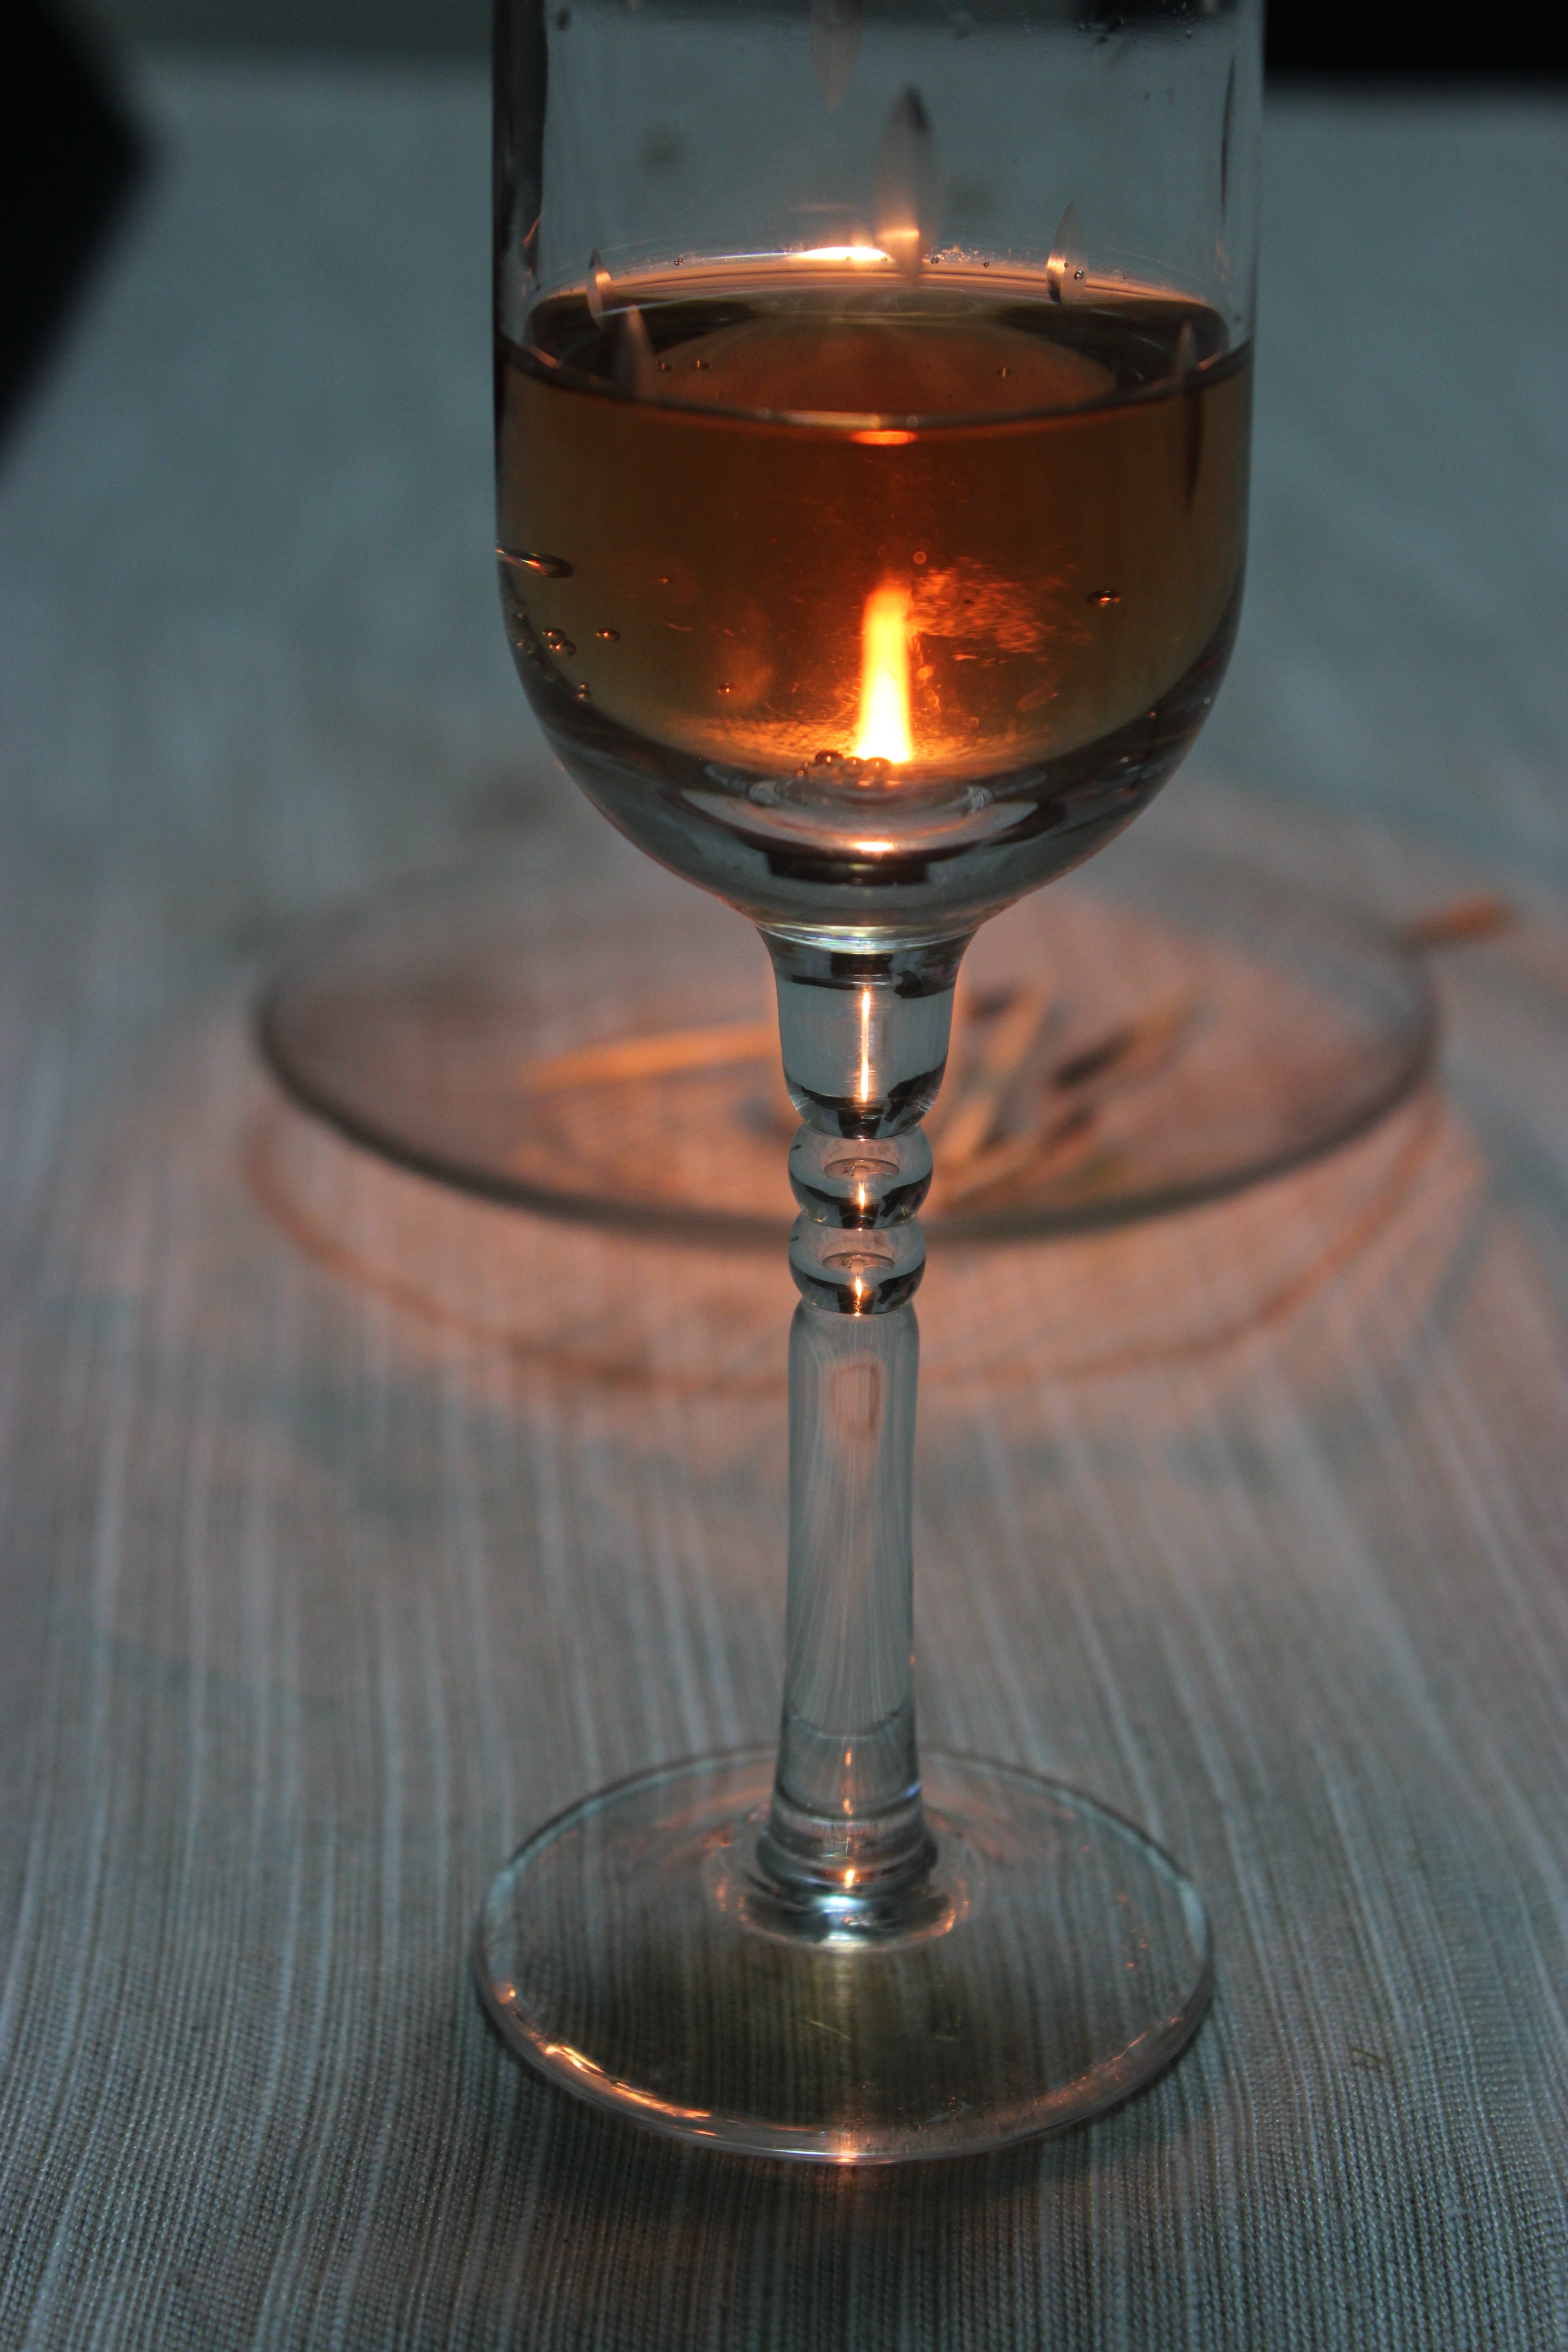
wine, glass, drink, candle, cocktail, wine glass, stemware, alcoholic beverage, distilled beverage, drinkware